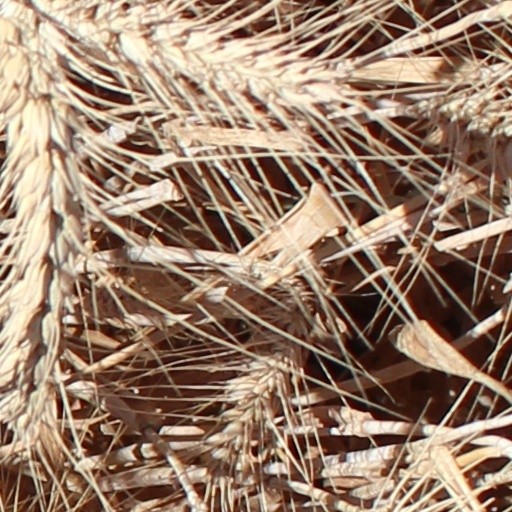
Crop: wheat